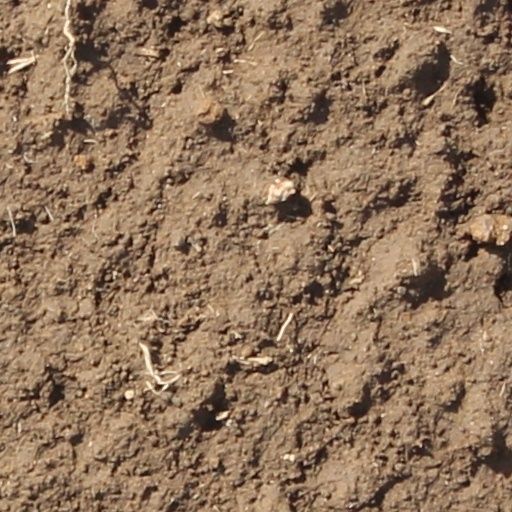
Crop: wheat